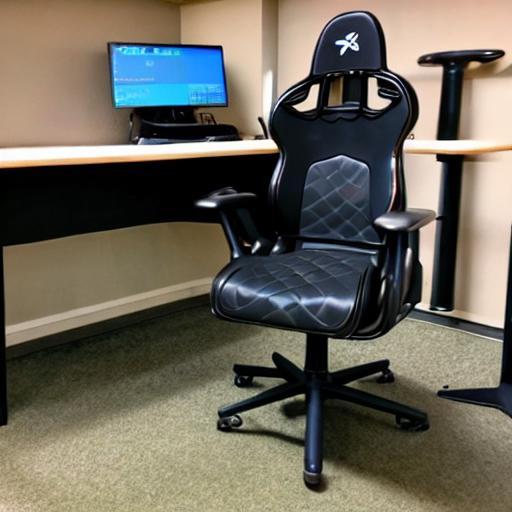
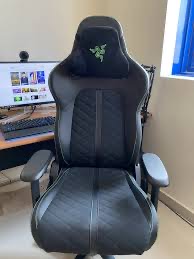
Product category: items_chair
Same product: no